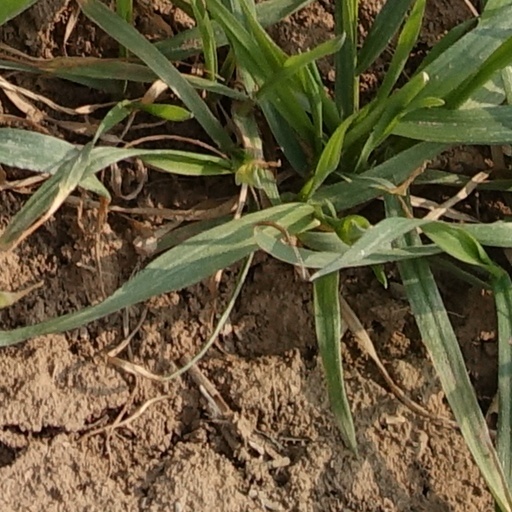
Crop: wheat